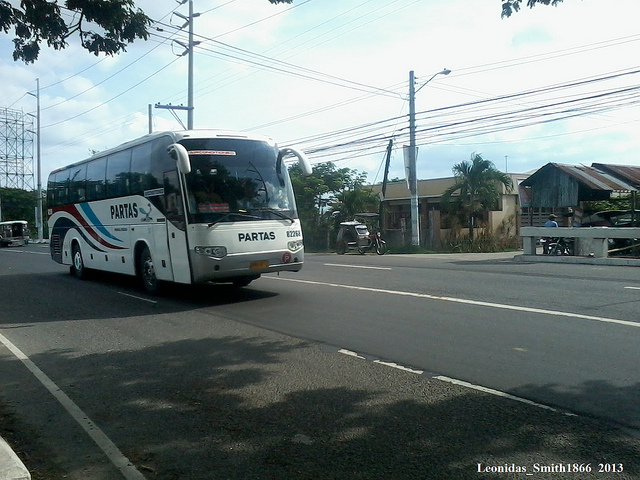
a very nice bus on the street moving

A bus moves down an empty, city road.

A big bus going down the street near homes

A tour bus is traveling down the road.

a white bus is driving down the street